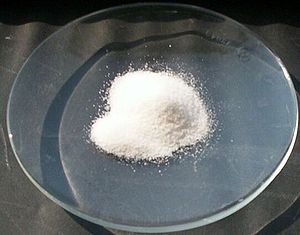
Arsenik
Arsenik
Arsenik er en betegnelse for giftstoffet arsen(III)oxid, As₂O₃, arsentrioxid.